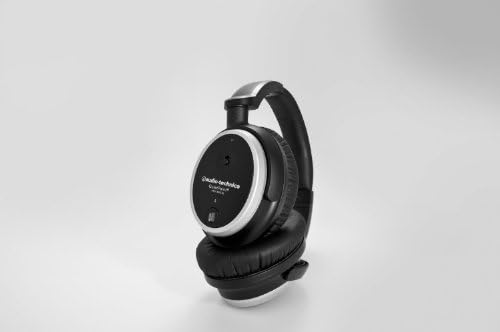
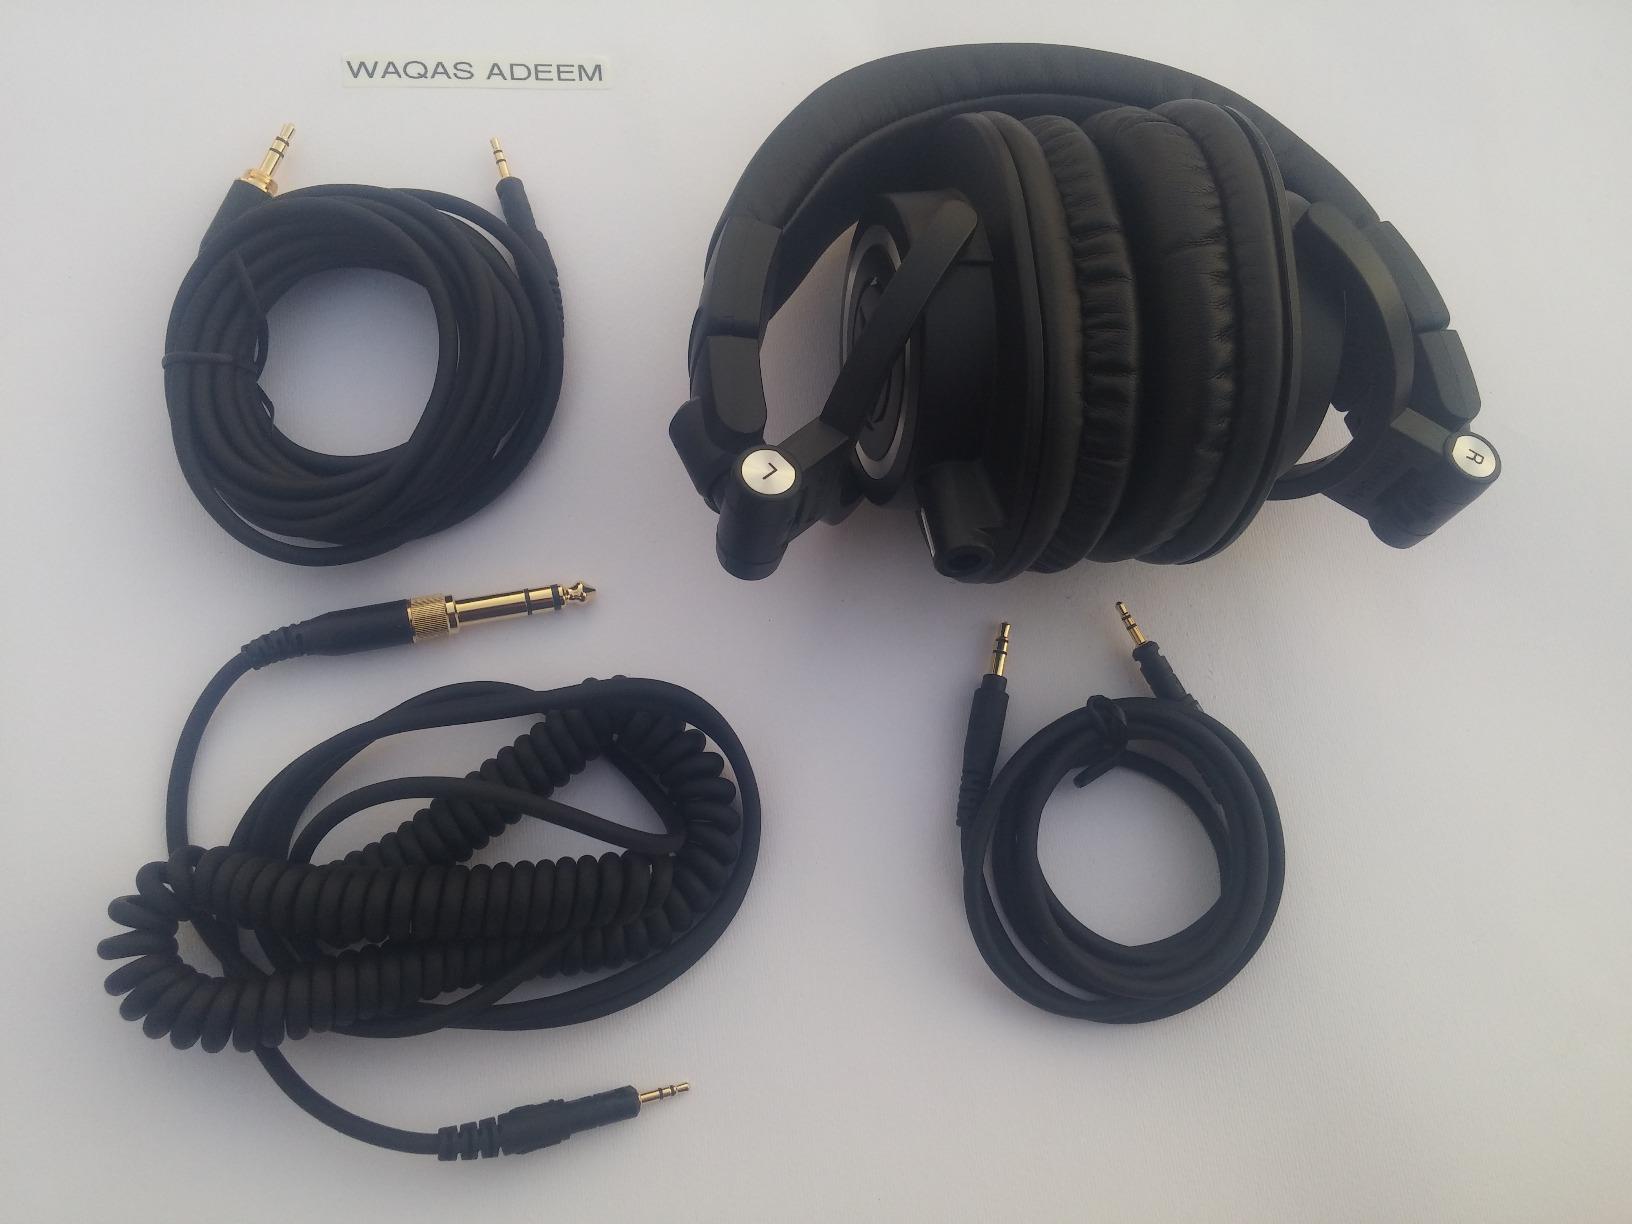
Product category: headphones
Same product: no